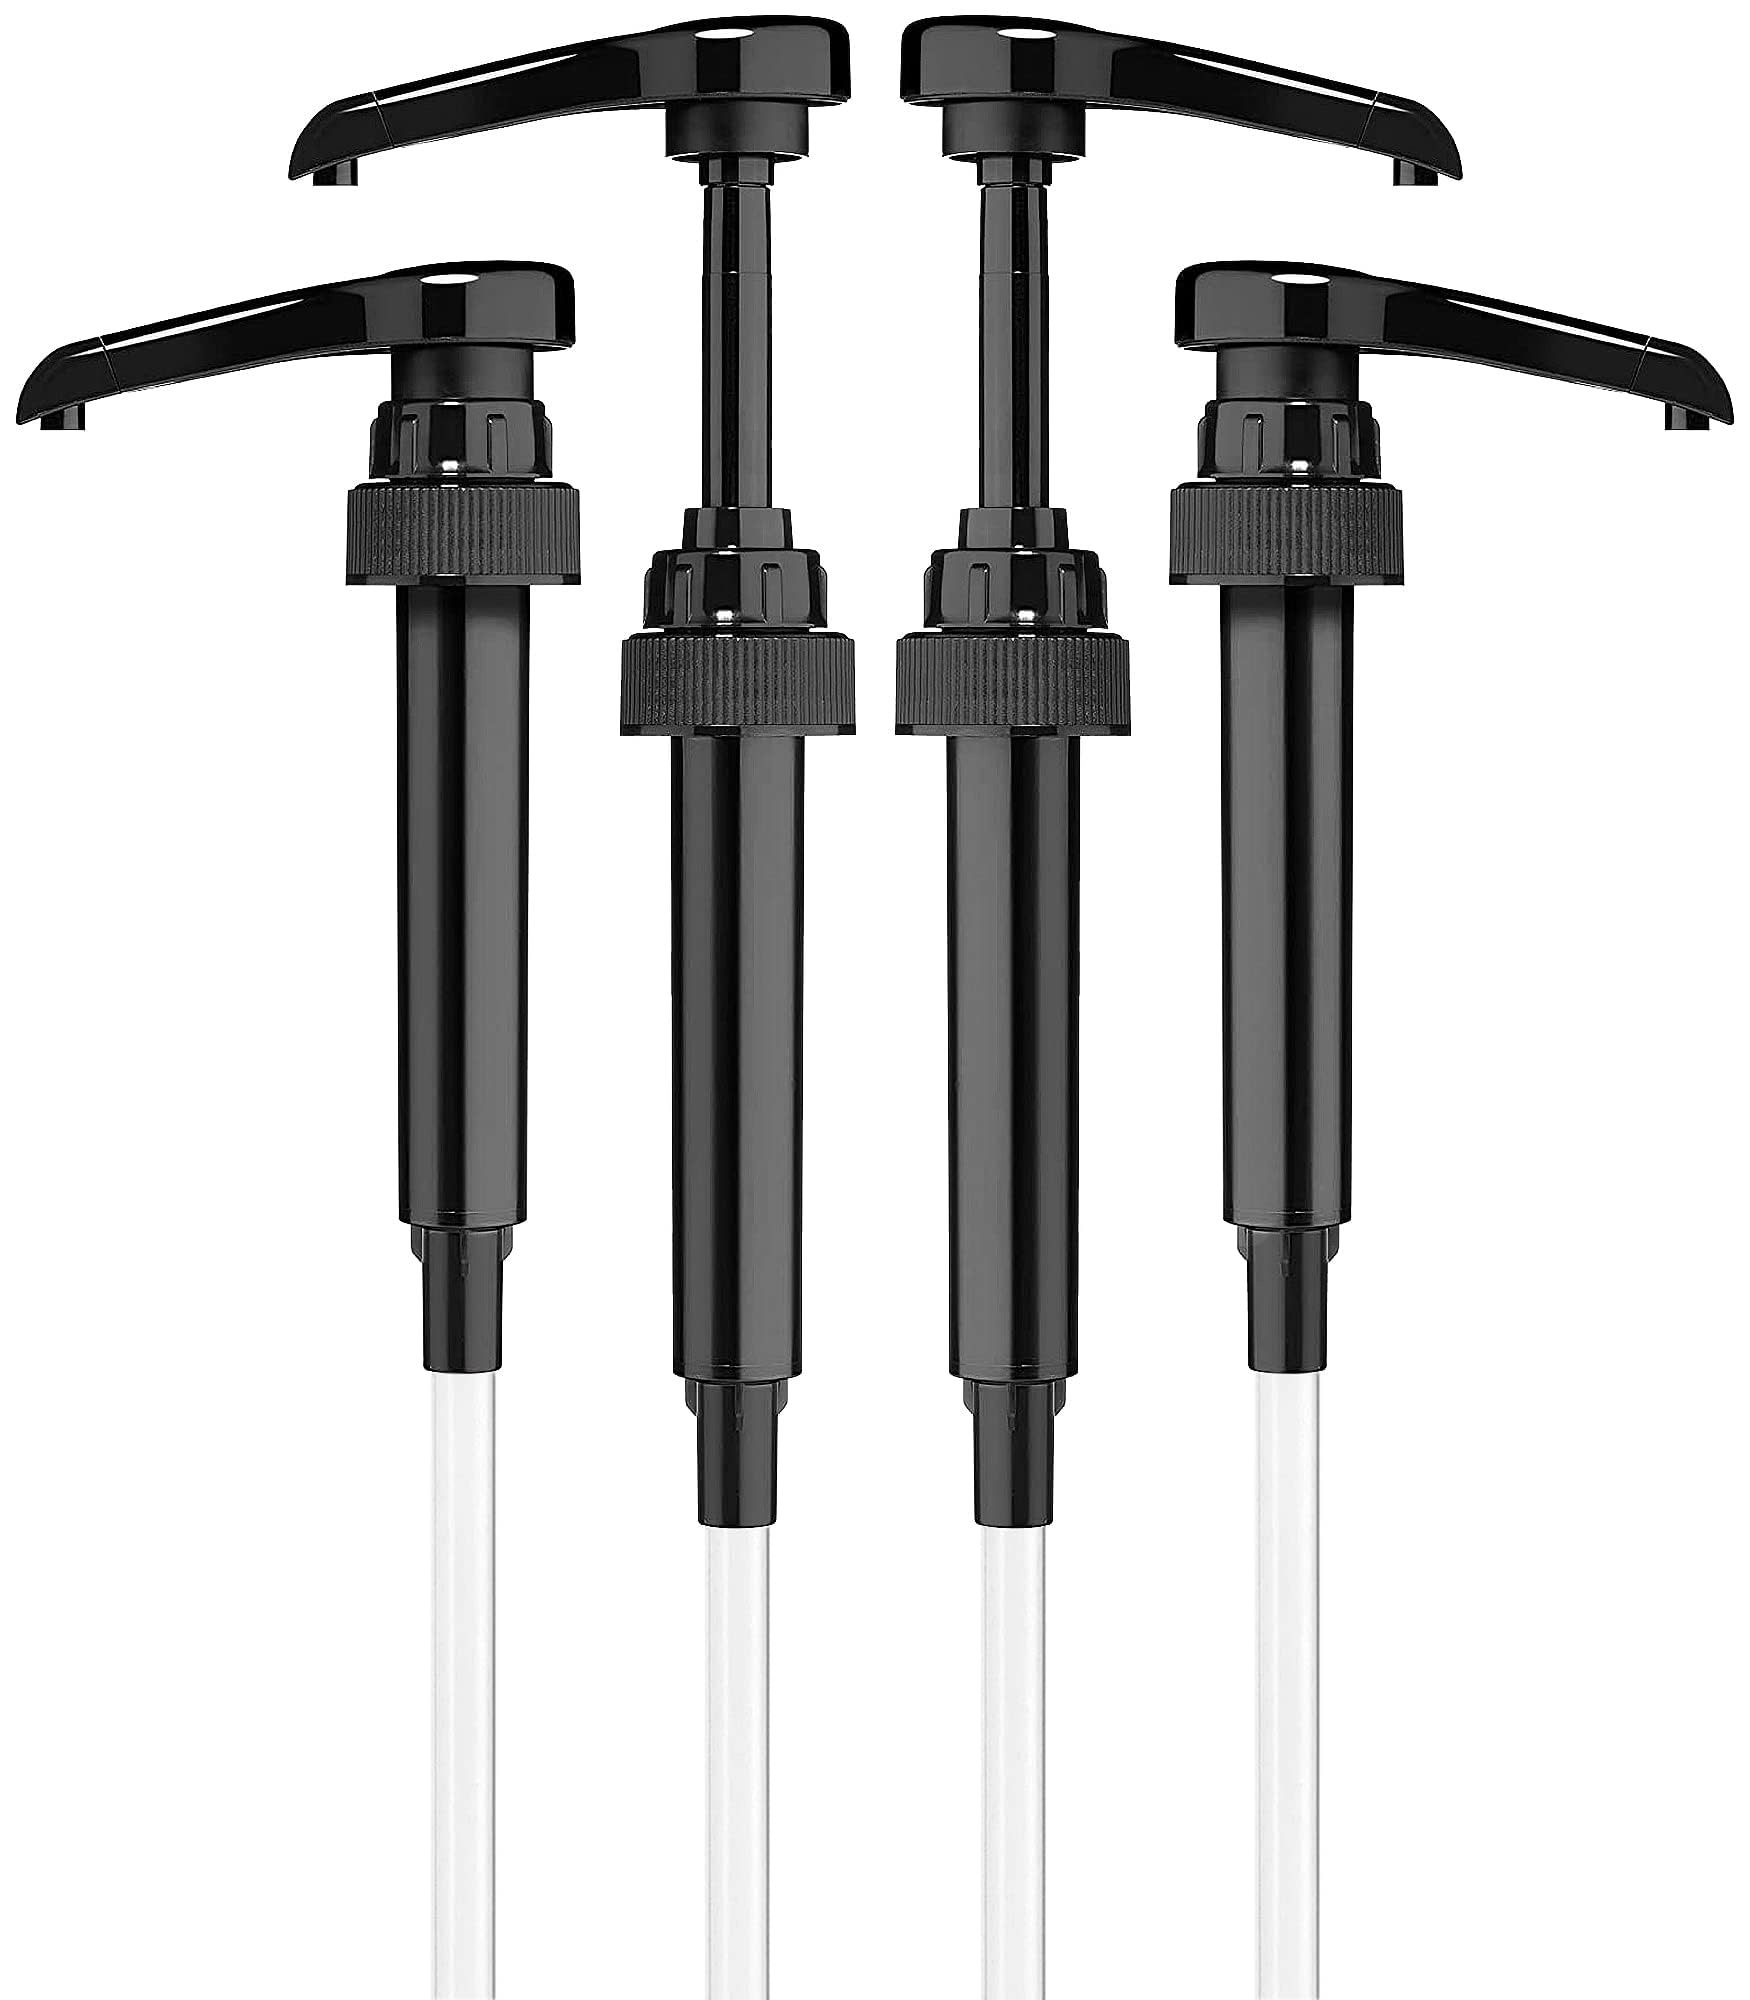
Item Name: 4-Pack Black Little Squirt Syrup Pumps for Coffee Syrup Bottles, Fits 750ml 25.4oz Torani, Skinny, DaVinci Bottles, Coffee Syrup Dispenser for Coffee Bar
Bullet Point 1: The Little Squirt Syrup Pump is a great way to dispense coffee syrup without making a mess. The coffee syrup pump dispenses a 1/4 ounce of syrup, ensuring that each drink is perfect.
Bullet Point 2: Simply place the pump on top of your coffee syrup bottle, pump it, and watch as the delicious syrup flows into your cup. Our coffee syrup pump is a great addition to any kitchen and coffee bar.
Bullet Point 3: Air-tight and leak-proof construction for maximum moisture protection. Easy to use and clean. Little Squirt Syrup Pumps have a drip-free valve that reduces drip and wastes.
Bullet Point 4: Compatible with Torani 750ml, DaVinci 750ml, Skinny 750ml, Uporia 750ml, Good Times Coffee Co. 750ml, Holy Kakow 750ml, 1883 1Liter Plastic Bottles.
Bullet Point 5: Not Compatible with Torani 375ml, DaVinci 375ml, Jordan Skinny Syrup 375ml, Good Times Coffee Co. 473ml, 1883 Maison Routin 1Liter Glass Bottles.
Product Description: <p>Looking for an easy way to dispense coffee syrup? Look no further than the <strong>Little Squirt Syrup Pump</strong>! This coffee syrup dispenser is perfect for any coffee bar, and it makes it quick and easy to dispense syrup into coffee cups. Simply place the pump on top of a coffee cup and press the trigger to dispense the desired amount of syrup. The Little Squirt Syrup coffee syrup pump is a great way to add flavor to your coffee without the hassle of opening and closing bottles. Simply place the pump on top of your coffee syrup bottle, press the button, and watch as the delicious syrup flows into your cup. With its sleek design, the Little Squirt coffee syrup pump is a great addition to any coffee bar and to any coffee lover's kitchen.</p> <p>The <strong>Little Squirt Syrup Pump</strong> coffee syrup pump dispenser is a convenient way to dispense coffee syrup for coffee bars, restaurants, and other foodservice establishments. The pump dispenses an accurate and consistent amount of syrup, ensuring that each drink is perfect. The pump can also be used with different types of syrups, allowing you to create a variety of different coffee drinks. The coffee syrup pump dispenser is an essential tool for any coffee bar or restaurant. It is easy to use and clean, and it provides a quick and easy way to dispense coffee syrup.</p>
Value: 4.0
Unit: Count

Price: 10.99